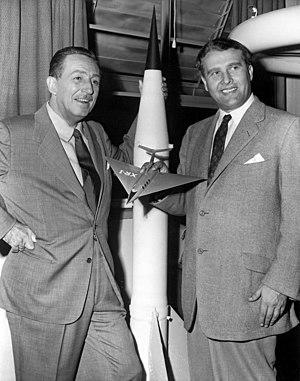
Wernher von Braun est un ingénieur allemand, né le 23 mars 1912 à Wirsitz, en Posnanie, et mort le 16 juin 1977 à Alexandria, en Virginie. Pendant la Seconde Guerre mondiale, il est l'un des principaux ingénieurs qui permettent le vol des fusées allemandes de type V2, le premier missile balistique de l'histoire ; dans l'administration du Troisième Reich, il atteint le grade de SS-Sturmbannführer. Transféré aux États-Unis après la capitulation allemande, il est naturalisé américain en 1955 et joue un rôle majeur dans le développement des fusées, notamment celles qui ont permis la conquête spatiale américaine.